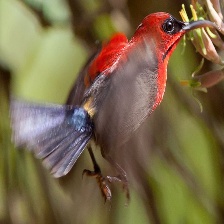
Species: CRIMSON SUNBIRD
Scientific name: AETHOPYGA SIPARAJA